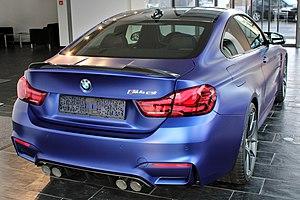
La BMW M4 est un coupé du constructeur automobile allemand BMW M du groupe BMW, commercialisée depuis 2014. Basée sur la BMW Série 4, elle s'inscrit dans la lignée et dans la philosophie des BMW M3, avec pour vocation de remplacer la BMW série 3 coupé.